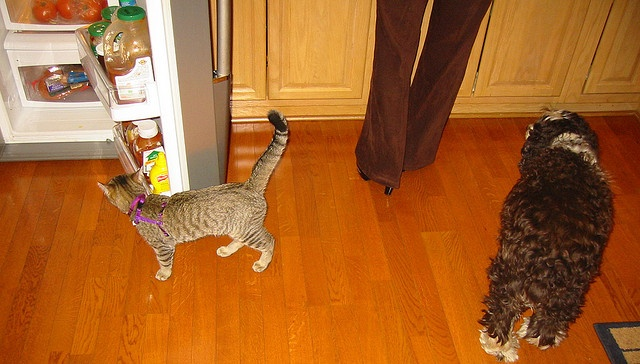
a cat a dog and a person standing on a hardwood floor near a refridgerator
a black gray and white cat some legs and a black and white dog
A cat and a dog standing in the kitchen.
A cat and dog standing buy their human in the kitchen.
A cat looking in a refrigerator while a dog watches.